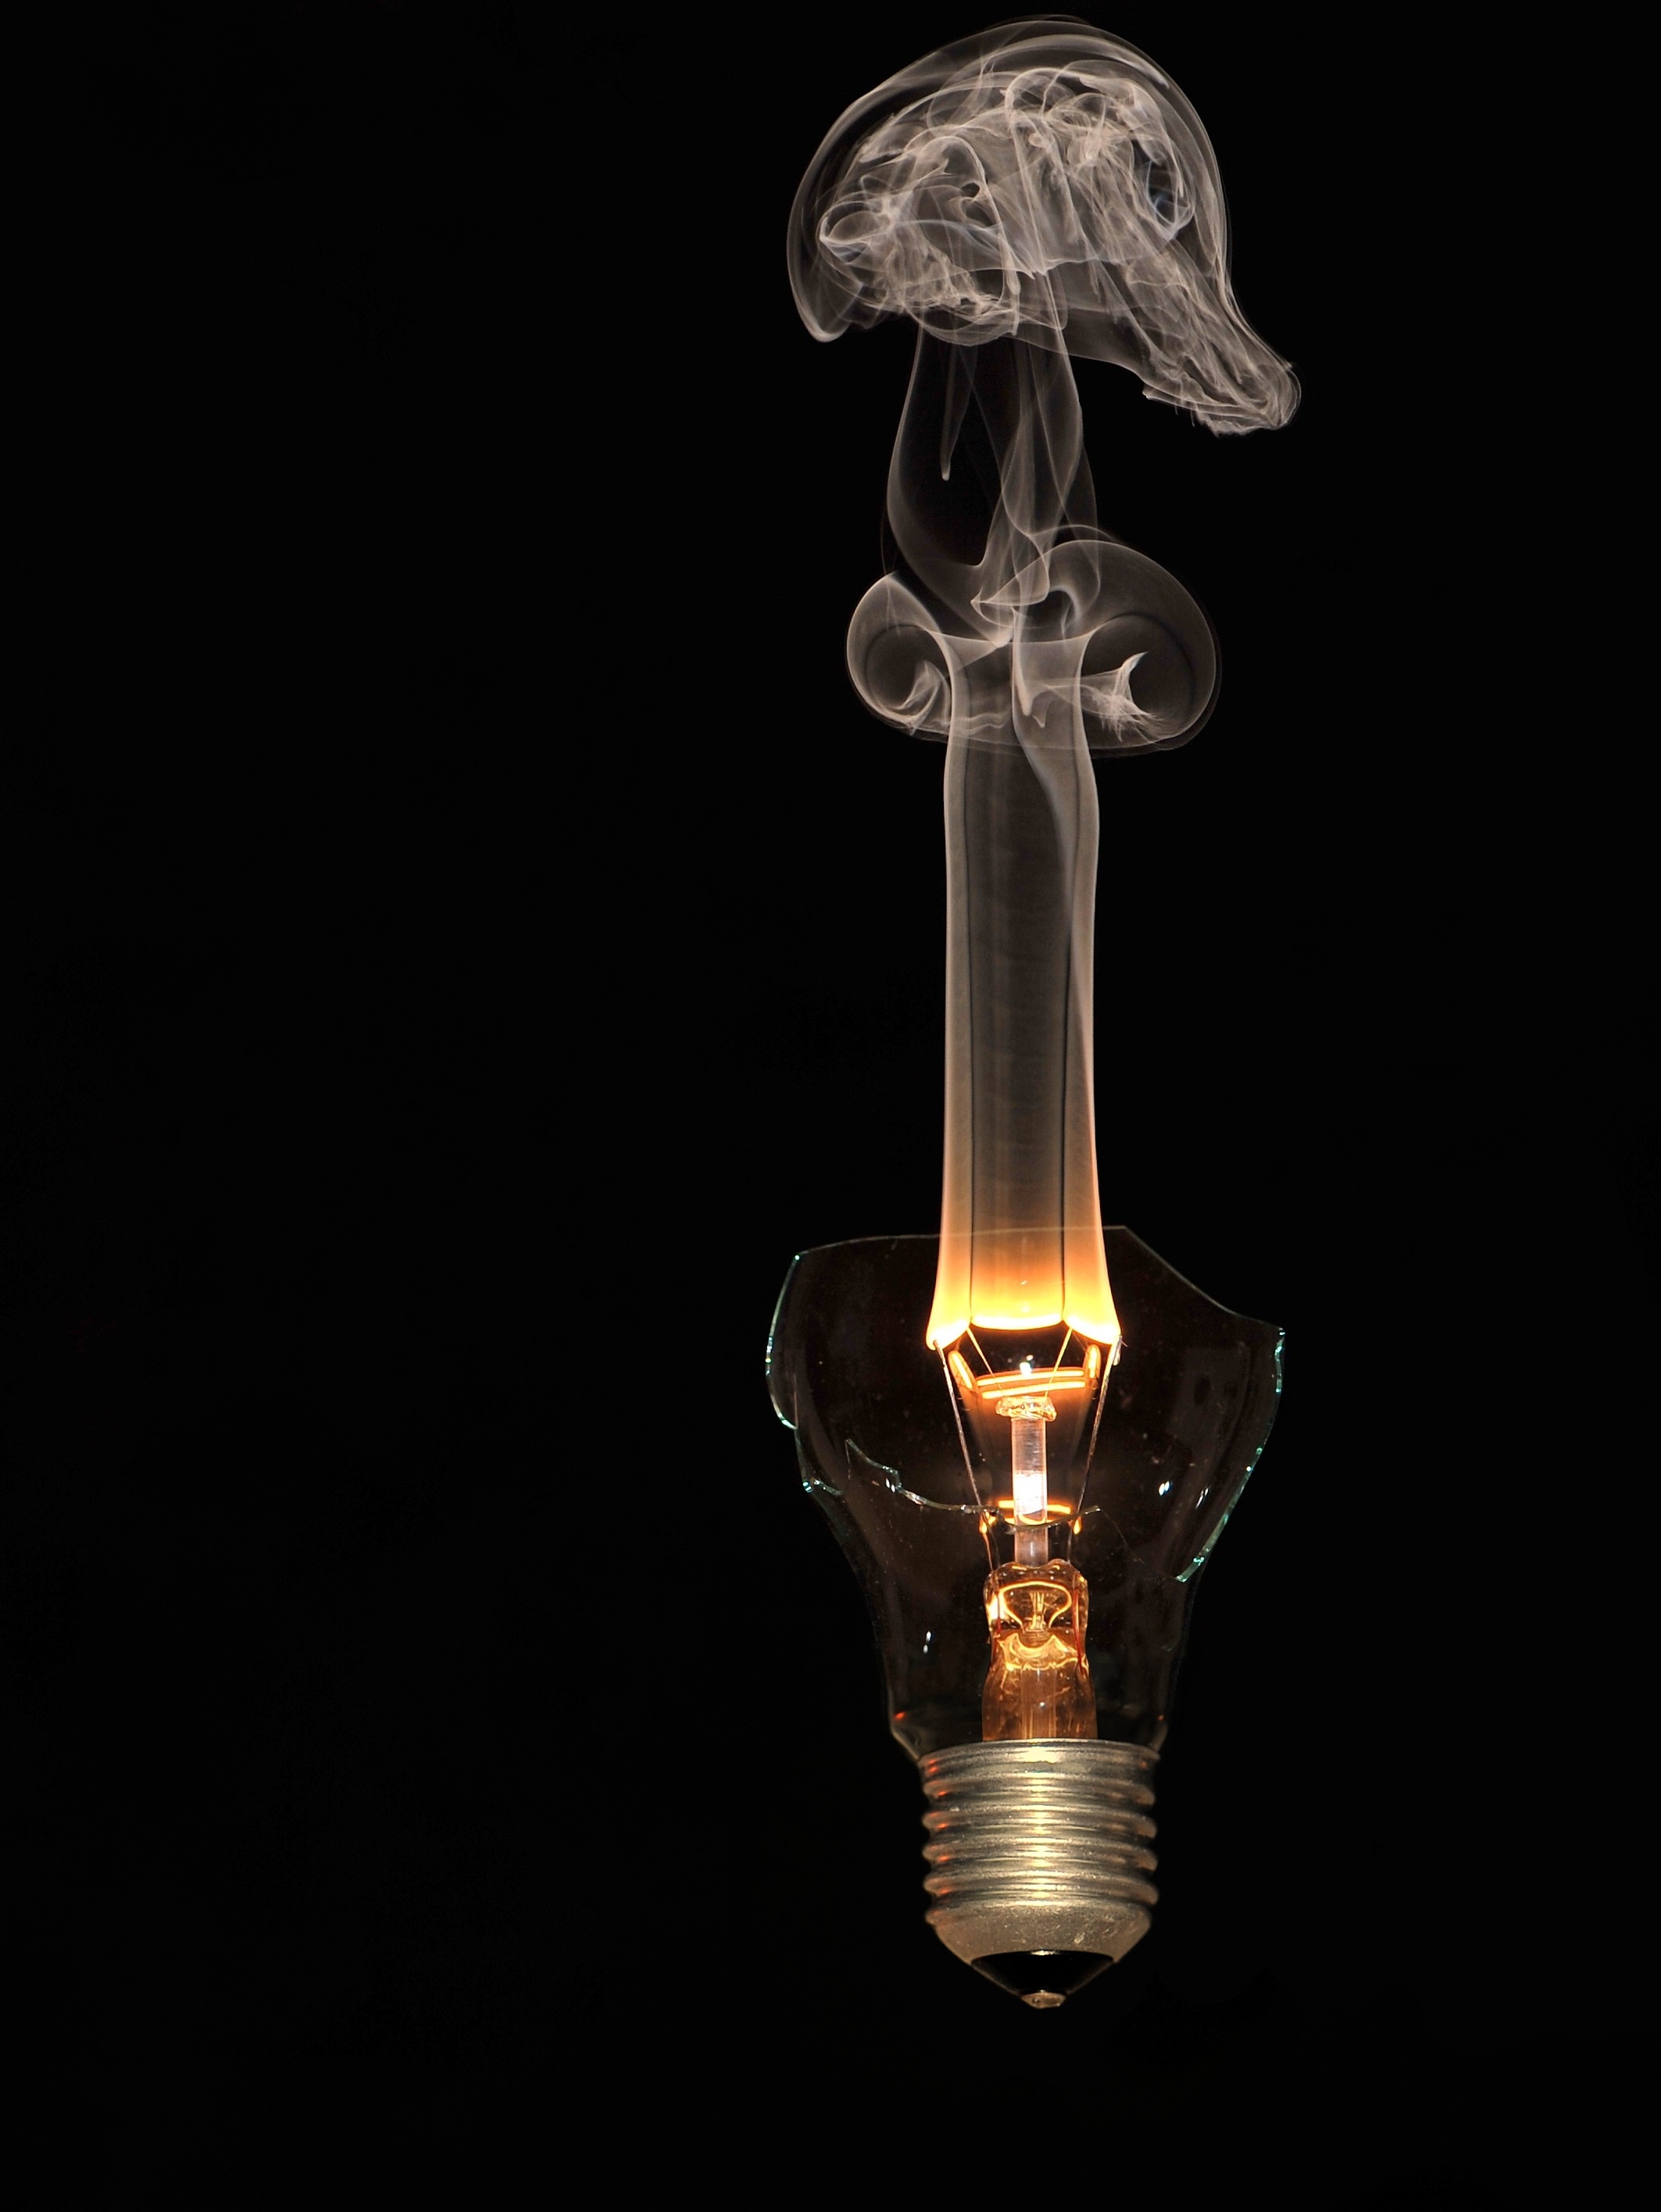
light, street light, lamp, light bulb, lighting, light fixture, chandelier, sconce, glow wire, annealed, filament evaporates, incandescent light bulb